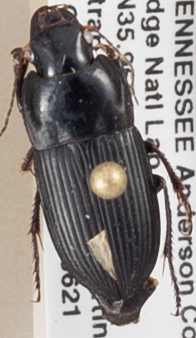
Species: Anisodactylus merula
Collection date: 2018-06-21
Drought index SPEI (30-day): -0.528
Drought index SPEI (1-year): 0.26
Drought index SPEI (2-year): -0.418